Susan Lindquist

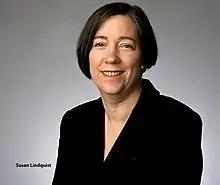
Susan Lindquist

Most of these variations are likely to be harmful, but a few unusual combinations may produce valuable new traits, spurring the pace of evolution. Cancer cells too have an extraordinary ability to evolve. Lindquist's lab investigates closely related evolutionary mechanisms involved in the progression of cancerous tumors and in the evolution of antibiotic-resistant fungi.